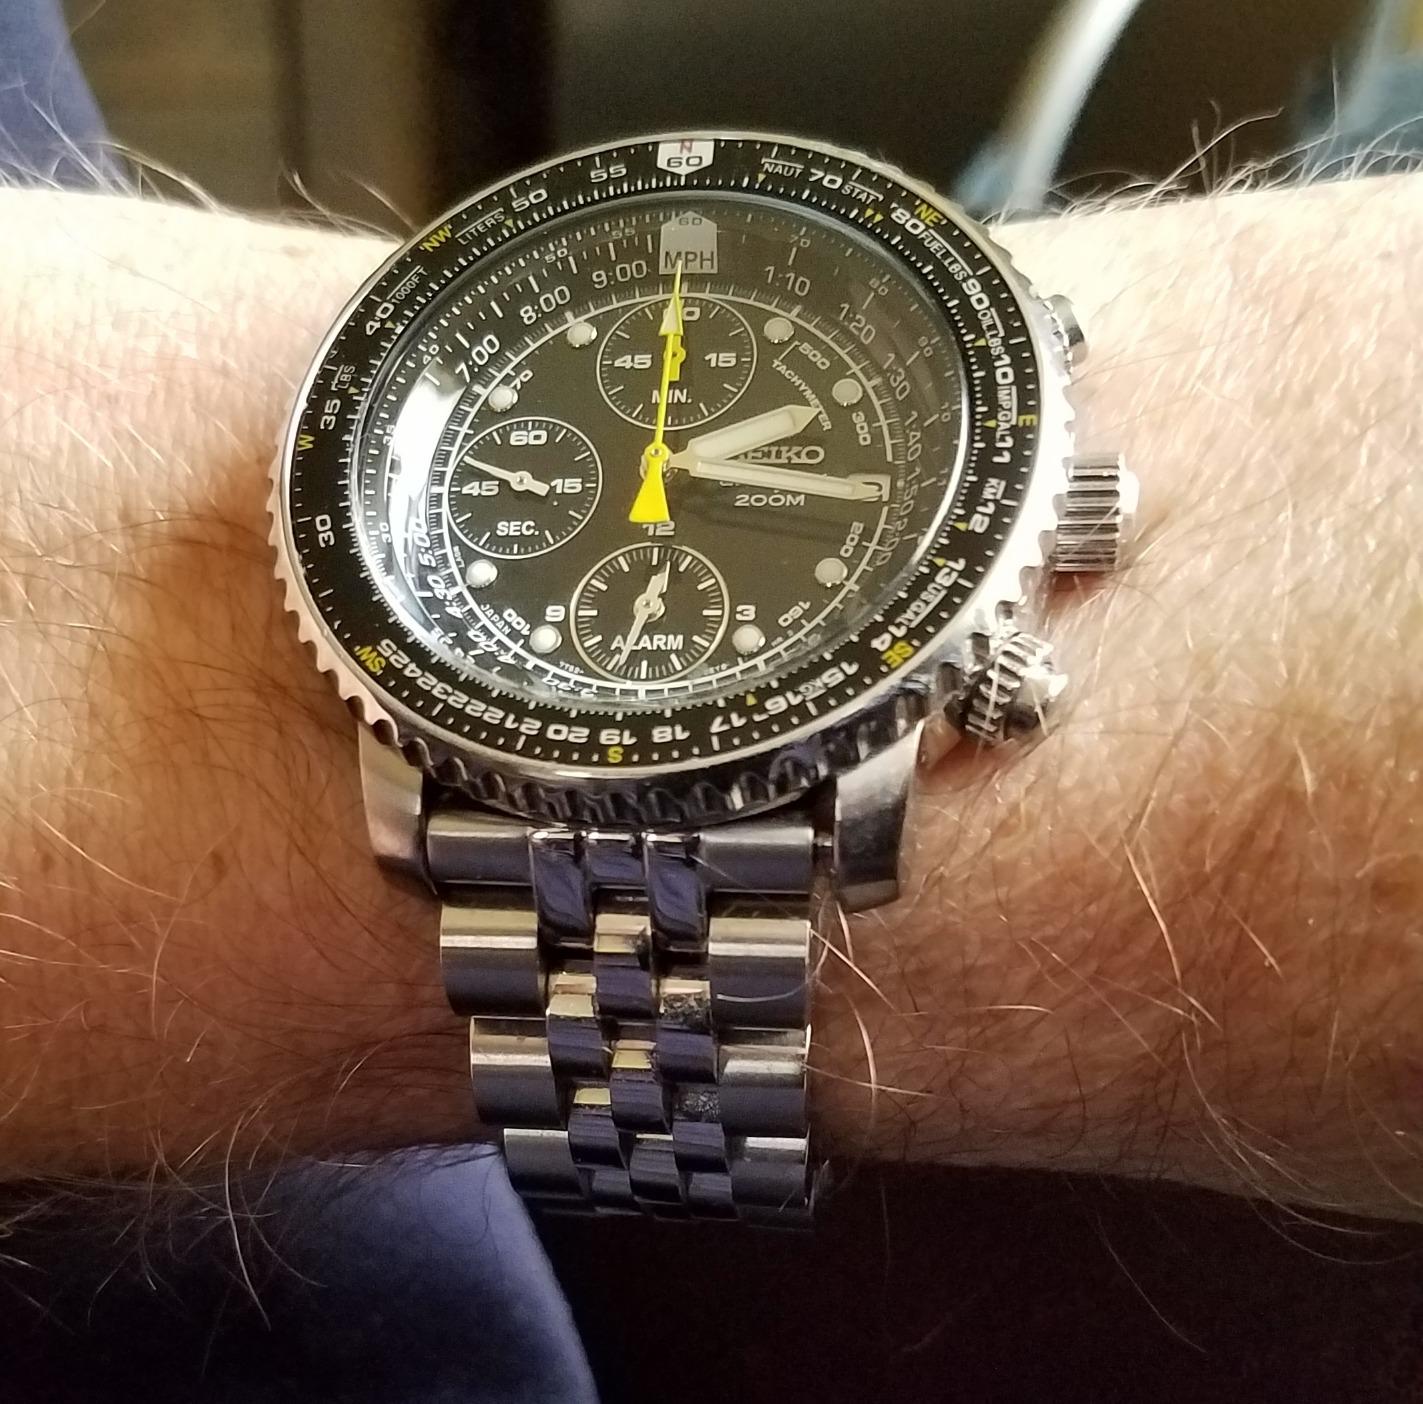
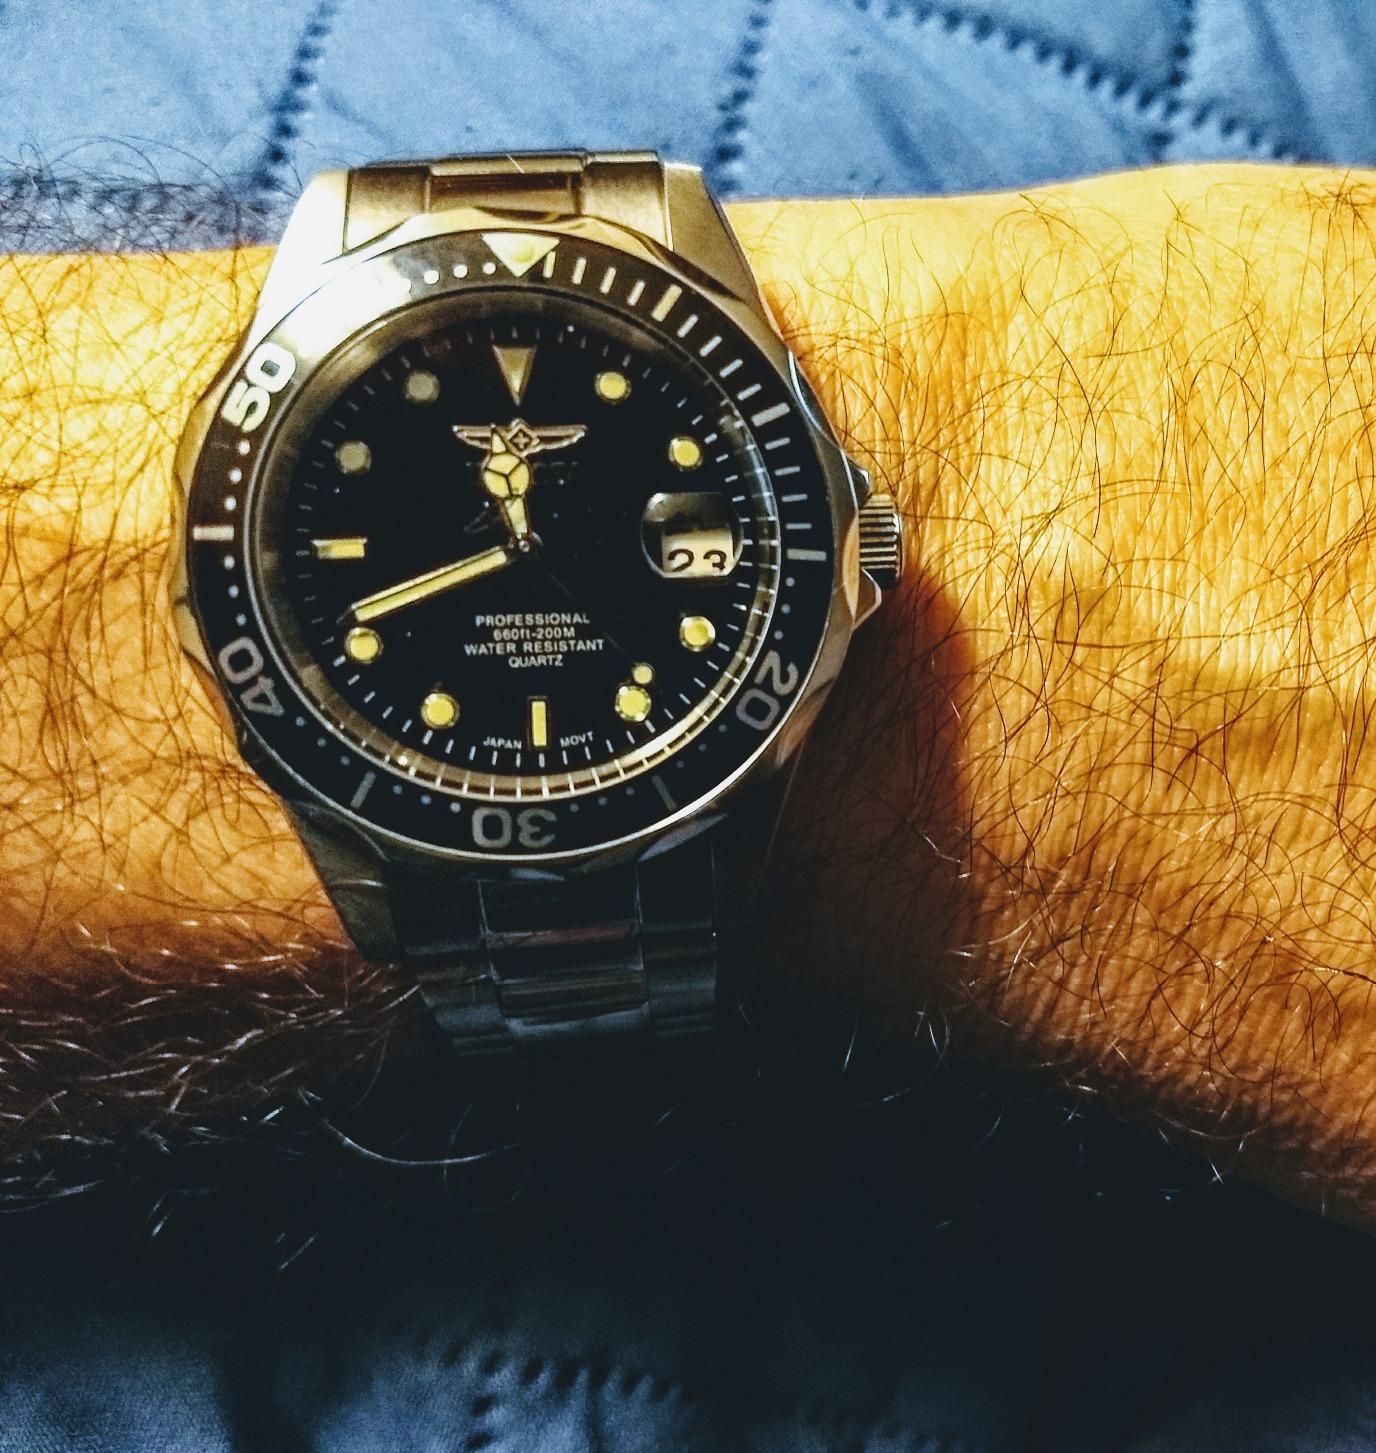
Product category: accessories_watch
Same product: no